Cinema of Puerto Rico

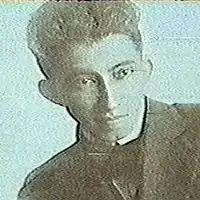
Juan Emilio Viguié Cajas, pioneer in Puerto Rico's film industry

Cinema was first introduced to the island in limited form during the late 19th Century following the Spanish–American War, with the military action during it reportedly being filmed as well. In 1899, Sigmund Lubin filmed a nationalistic recreation of the Puerto Rican Campaign titled "Capture of Porto Rico" as part of a series on the war, of which no copies are known to survive The first showings depended on early technology like the Lumiere and Pathé projectors and were temporary in nature, touring the island and leaving to other markets. It proved popular with the public, especially children. The first full films shown were reportedly brought by European circuses and gypsy tropes. In 1918, Hollywood Pathé Exchange used the island to film "After 20 years Puerto Rico".